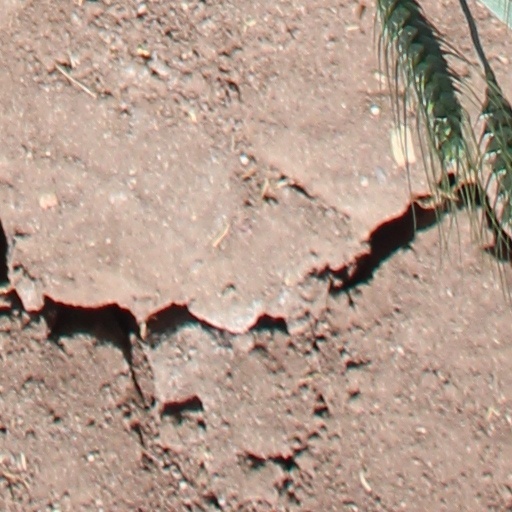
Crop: wheat